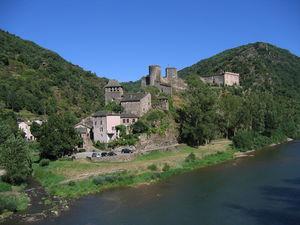
Vue générale du village au bord du Tarn. Photo Christophe Chauvin
Cet article recense de manière non exhaustive les châteaux, maisons fortes, mottes castrales, situés dans le département français de l'Aveyron. Il est fait état des inscriptions et classements au titre des monuments historiques.